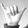
ASL letter: Y